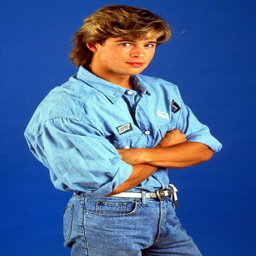
person -- jeans at the mall